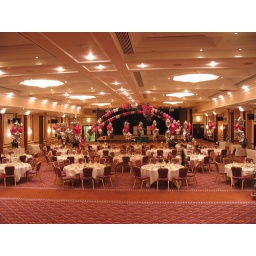
Foil Star table bouquets and Criss Cross arches over the dance floor